Nude swimming

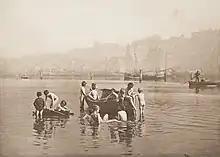
"Water Rats", Francis Sutcliffe, 1886

The introduction of mixed bathing throughout Europe and elsewhere certainly created pressure towards bathing costumes being worn by both genders. However, well into the latter days of the Victorian Era, whereas all females were routinely wearing modest bathing attire, many boys well into their teens in Victorian England, even when in a mixed gender setting, were still swimming and playing at the beach resorts completely naked. An article published on August 23, 1891, in the "Syracuse Sunday Herald" suggests naked boys of up to 15 years in age were problematic for American parents with daughters, and read: